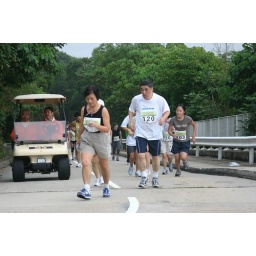
Runners in the road to Golfclub house